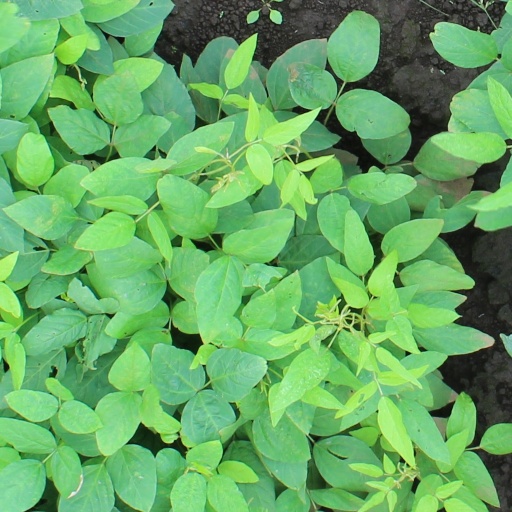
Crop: soybean